Describe the emotion expressed in this image:  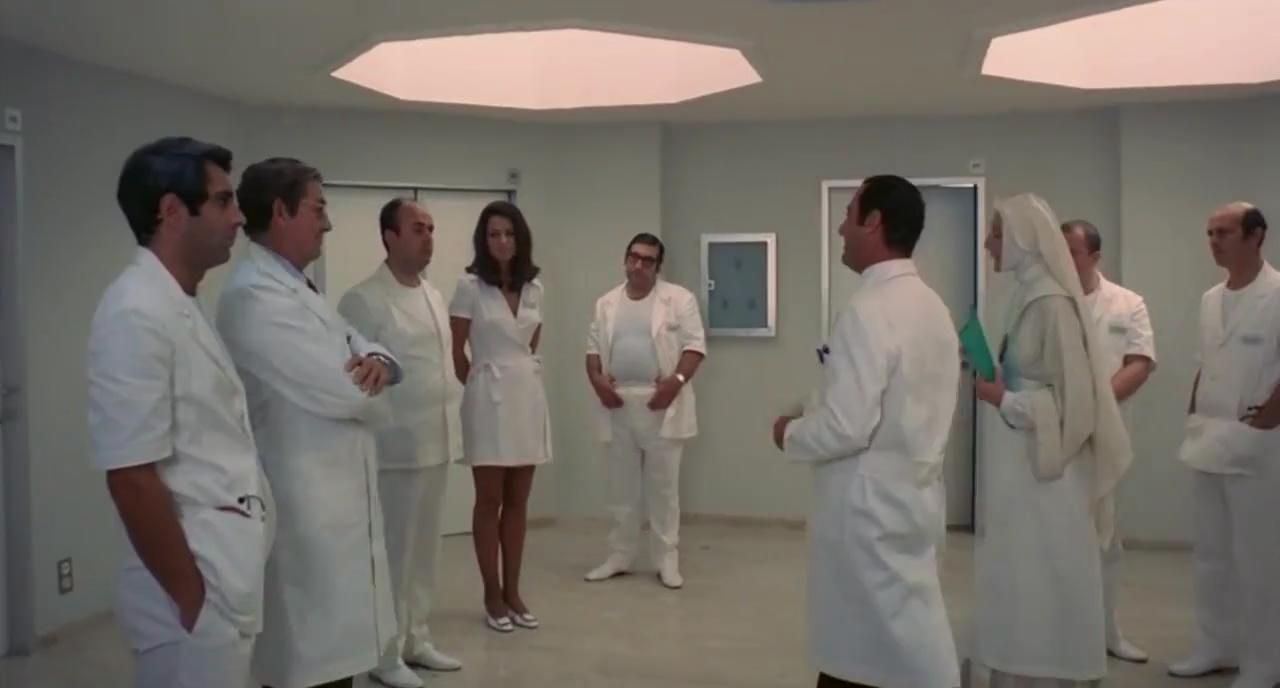
This person displays Pain, valence and arousal with moderate intensity.